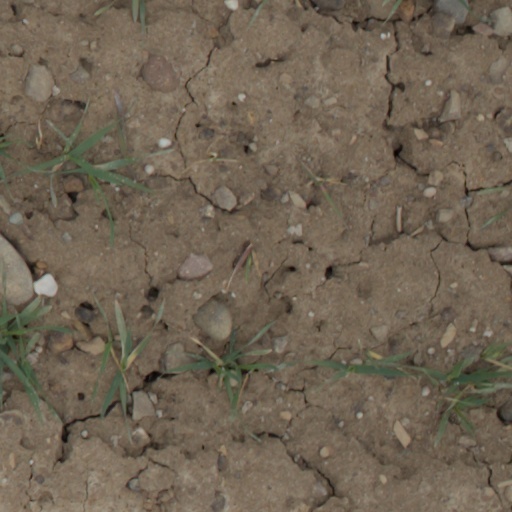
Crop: wheat